Toronto Maple Leafs

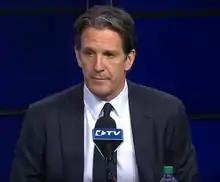
Brendan Shanahan was named the president and an alternate governor of the club in April 2014.

Following the 2013–14 regular season, Brendan Shanahan was named as the president and an alternate governor of the Maple Leafs. On January 6, 2015, the Leafs fired Randy Carlyle as head coach, and assistant coach Peter Horachek took over on an interim basis immediately. While the Leafs had a winning record before Carlyle's firing, the team eventually collapsed. On February 6, 2015, the Leafs set a new franchise record of 11 consecutive games without a win. At the beginning of February, Shanahan gained the approval of MLSE's board of directors to begin a "scorched earth" rebuild of the club. Both Dave Nonis and Horachek were relieved of their duties on April 12, just one day after the season concluded. In addition, the Leafs also fired several assistant coaches, including Steve Spott and Rick St. Croix, as well as individuals from the Leafs' player scouting department.